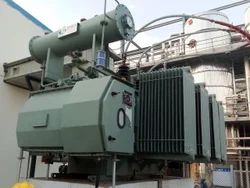
Label: Power_Distribution_Transformer